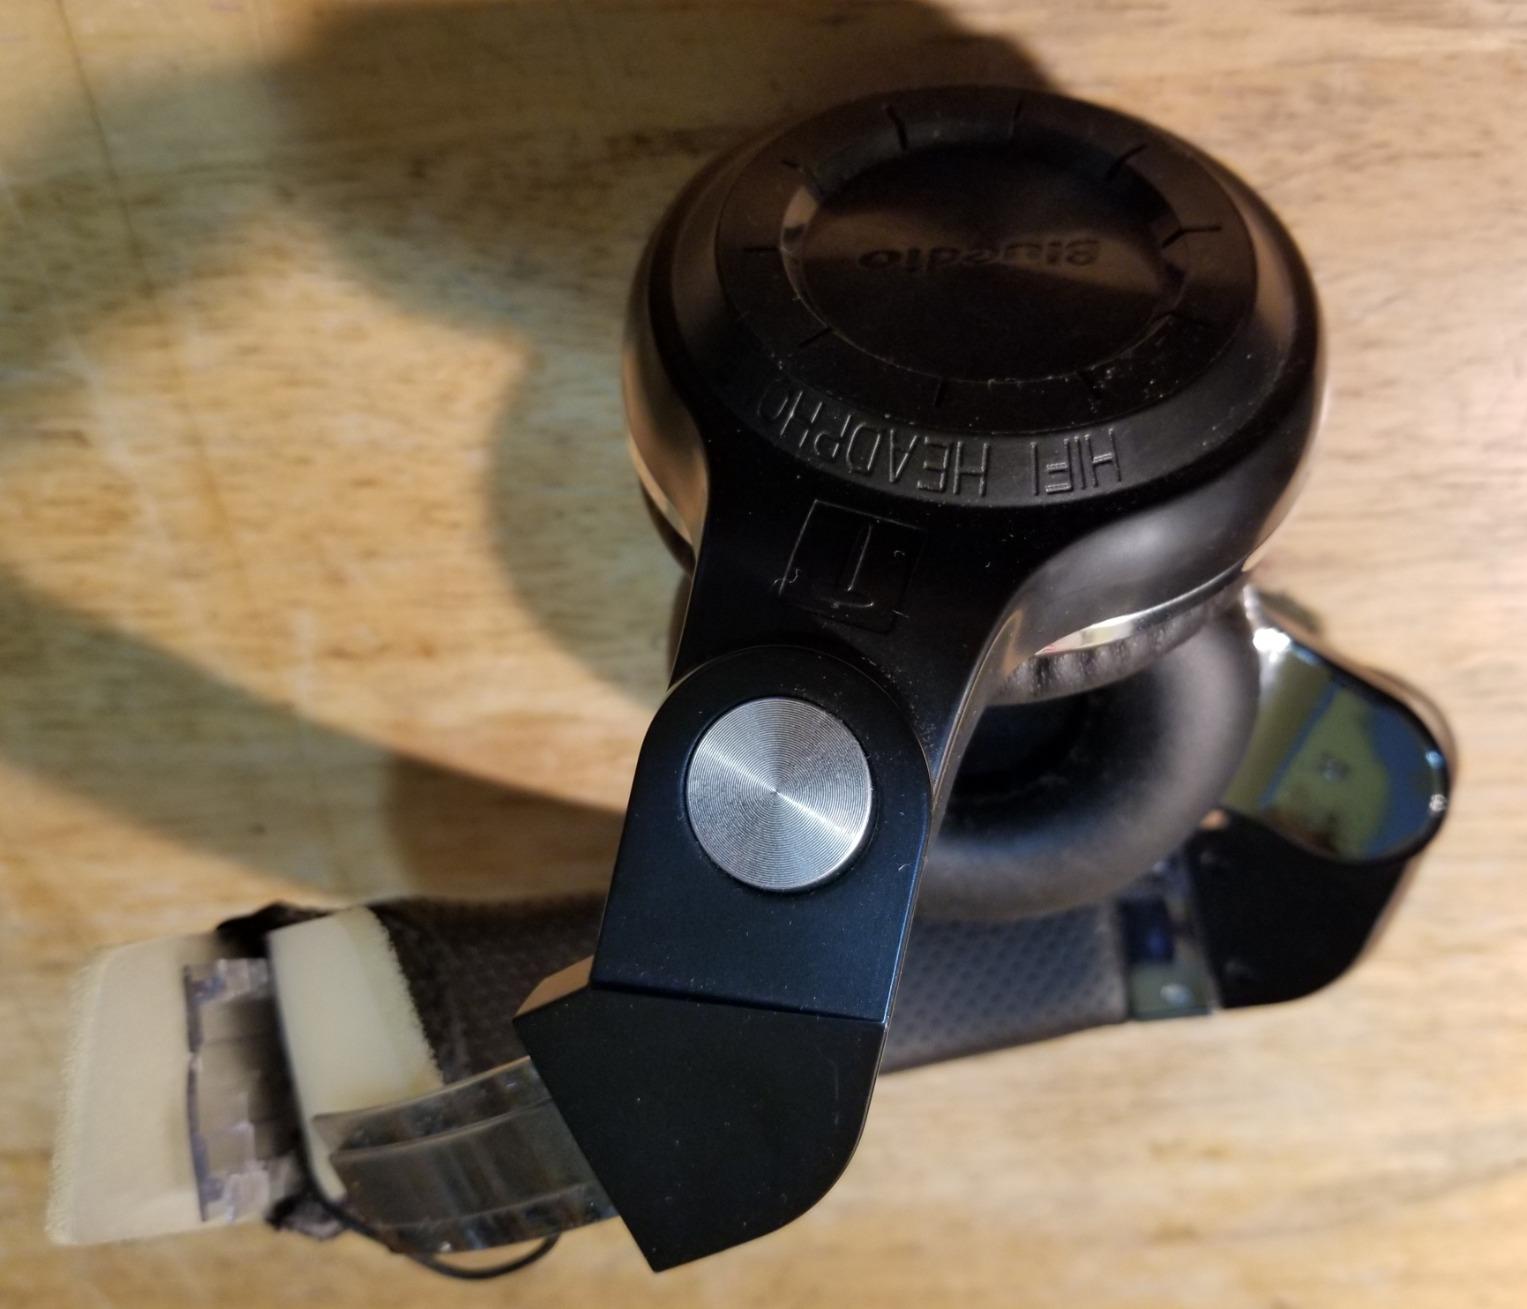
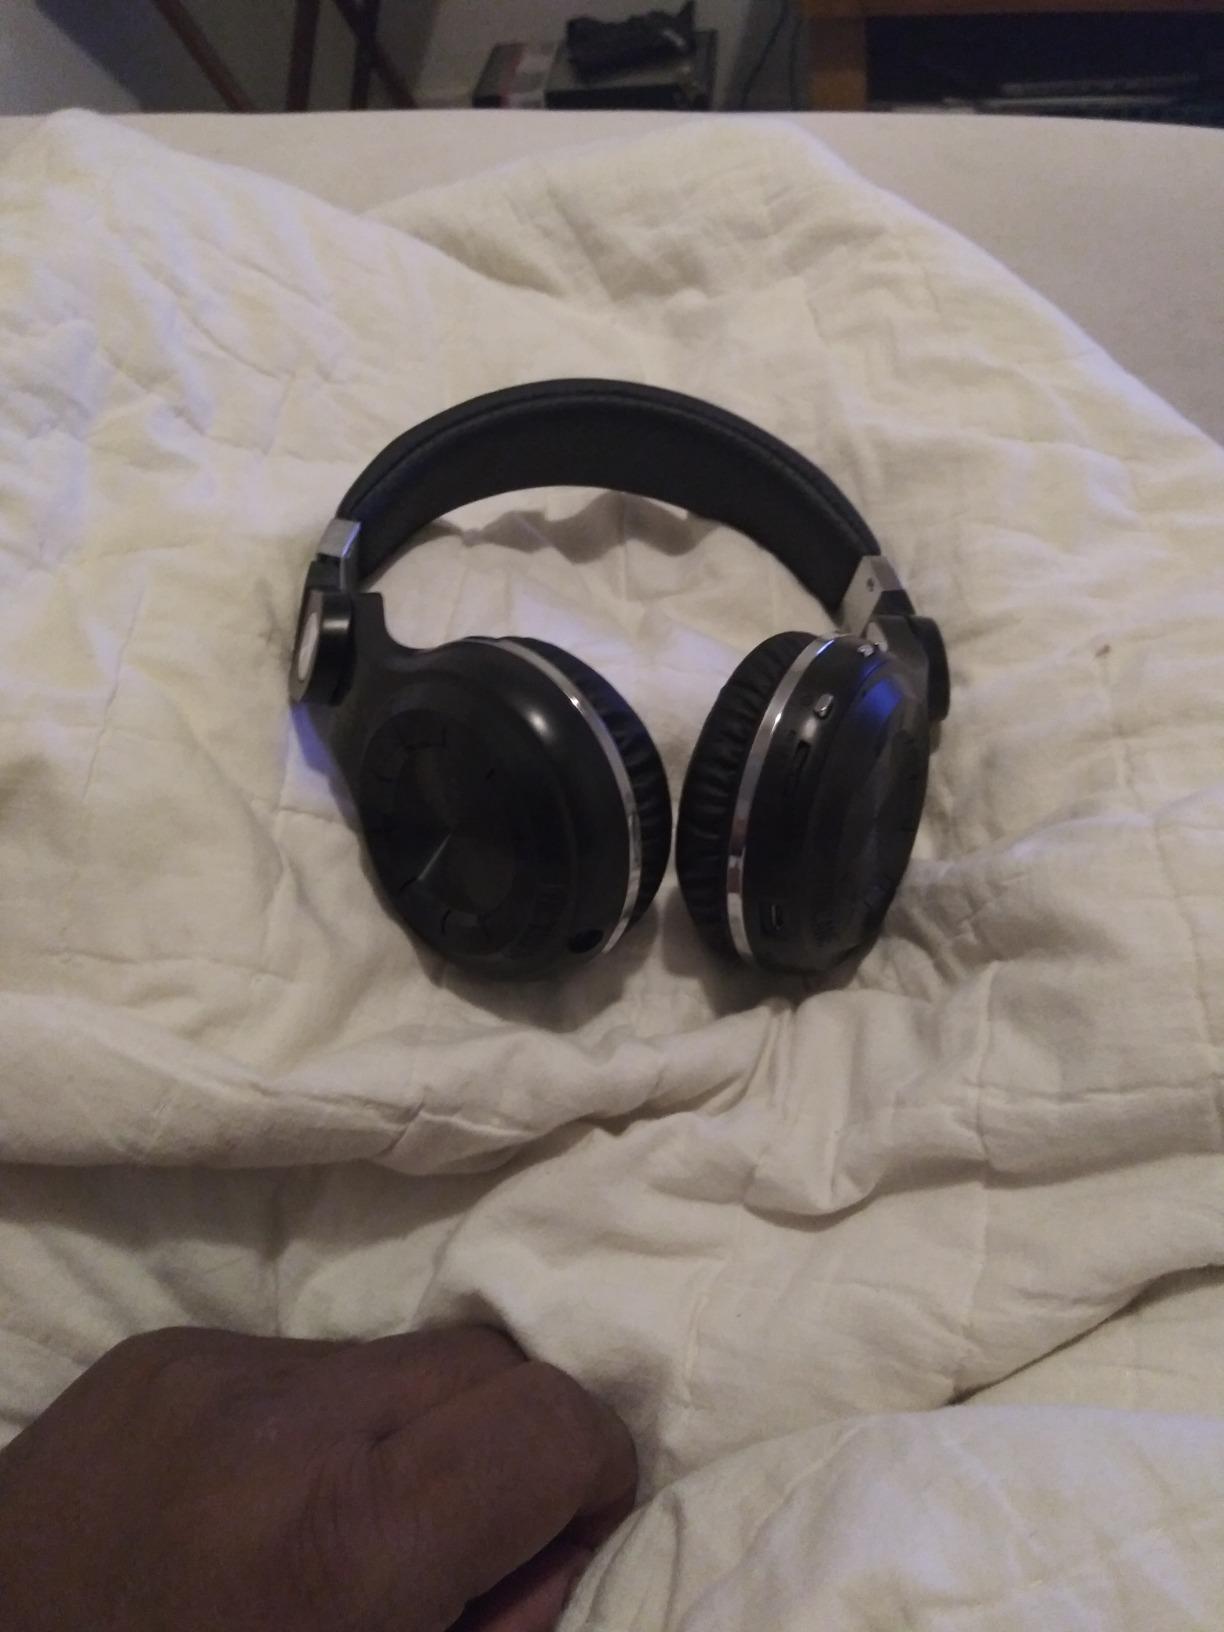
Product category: headphones
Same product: yes